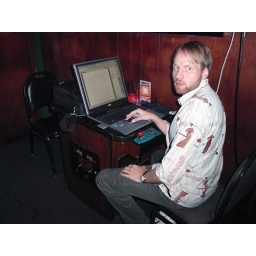
Nick gets in some last-minute work on the laptop in a smoky backroom bar in Olympia, WA.